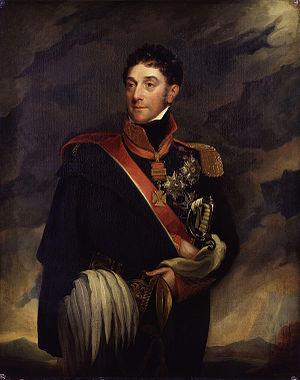
Le field marshal est le plus haut grade dans l'armée de terre britannique depuis 1736. C'est l'équivalent d'un Admiral of the Fleet dans la Royal Navy et d'un Marshal of the Royal Air Force. Ce grade a été utilisé de façon sporadique tout au long de son histoire et a été vacant au cours des XVIIIᵉ et XIXᵉ siècles.
Le titre de connétable de la Tour est la plus haute charge disponible au sein de la tour de Londres.
La bataille de Talavera se déroule les 27 et 28 juillet 1809 à Talavera de la Reina, au cours de la guerre d'Espagne, et oppose l'armée française commandée par le roi Joseph Bonaparte aux forces anglo-espagnoles du général Arthur Wellesley. La bataille se solde par une victoire tactique britannique, mais par une victoire stratégique française, avec de lourdes pertes dans les deux camps.
Stapleton Cotton, 1ᵉʳ vicomte de Combermere, né le 14 novembre 1773 à Lleweni Hall dans le Denbighshire et mort le 21 février 1865 à Bristol, est un militaire, diplomate et homme politique britannique. Après avoir combattu comme officier subalterne dans les Flandres et lors de la quatrième guerre du Mysore, il participe à la répression de l'insurrection de Robert Emmet en 1803 et reçoit le commandement d'une brigade de cavalerie dans la guerre de la péninsule Ibérique. Il commande toute la cavalerie britannique dans la deuxième moitié de la guerre. Il est ensuite affecté en Irlande puis aux Indes où il prend d'assaut la ville de Bharatpur, réputée imprenable. Cotton est élevé au grade de field marshal en 1855.
Le combat de Villodrigo a pris place le 23 octobre 1812 à Villodrigo dans le cadre de la campagne d'Espagne. Il a opposé la légion de gendarmerie impériale de Burgos, les lanciers de Berg et le 15ᵉ régiment de chasseurs à cheval à deux corps de dragons anglais qui furent battus.